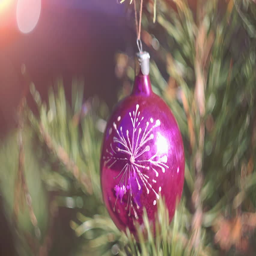
christmas tree on the background